Operation Tabarin

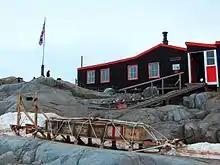
Port Lockroy Station A as it is today – now a museum

The end of World War II led to renewed interest in the Antarctic region. The United States refused to recognise any foreign territorial claims to Antarctica, initiating Operation Highjump. Argentina and Chile signed the Argentine-Chilean Agreement on Joint Defence of "Antarctic Rights", a defence agreement that envisioned potential military action over disputed Antarctic lands. Chile organized its First Chilean Antarctic Expedition in 1947–1948.